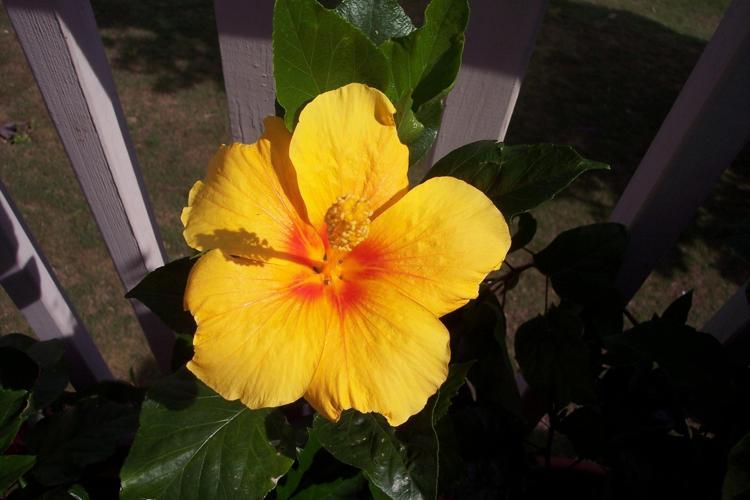
Label: hibiscus